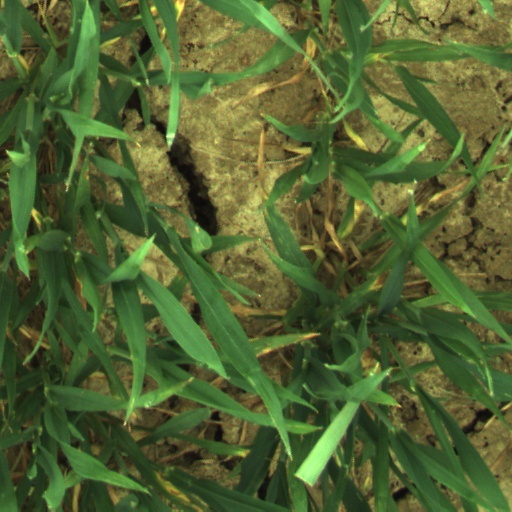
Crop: wheat